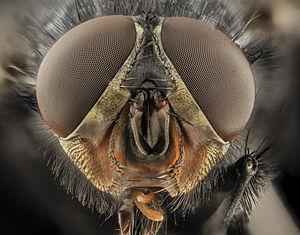
Vue de face de la tête d'une mouche Calliphora vicina. Photographie prise près National Mall à Washington, district de Columbia, aux États-Unis. Polski: Głowa muchówki z gatunku plujka pospolita (Calliphora vicina), widok z przodu. Okaz znaleziony niedaleko National Mall w Waszyngtonie. Português: Detalhe da cabeça de uma mosca Calliphora vicina Bosanski: Glava muhe Calliphora vicina, pogled sprijeda. Čeština: Hlava mouchy bzučivka obecná (Calliphora vicina), čelní pohled.
Calliphora vicina est un insecte de l'ordre des diptère et de la famille des Calliphoridae et du genre Calliphora. Elle est nommée en français Mouche bleue de la viande, nom qu'elle partage avec Calliphora vomitoria, une espèce proche tant en termes de morphologie que de comportement. Sa larve se nourrit de matière animale en décomposition. De par son cosmopolitisme et son activité tout au long de l'année, c'est l'une des espèces les plus utilisées dans le cadre de l'entomologie forensique pour dater les cadavres dans les enquêtes criminelles. Cette espèce fut décrite par l'entomologiste français Jean-Baptiste Robineau-Desvoidy en 1830. Son épithète dérive du latin vicinus signifiant « voisinage ».